Enochian Theory

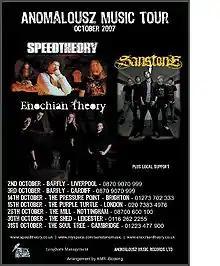
Theory in Practice Tour poster

To further support the release of the E.P and the "Namyamka" single, the band booked and embarked on their first UK tour, entitled 'Theory in practice'. It was promoted by their Anomalousz Music Records label and booked for them by The S-a-N Agency.